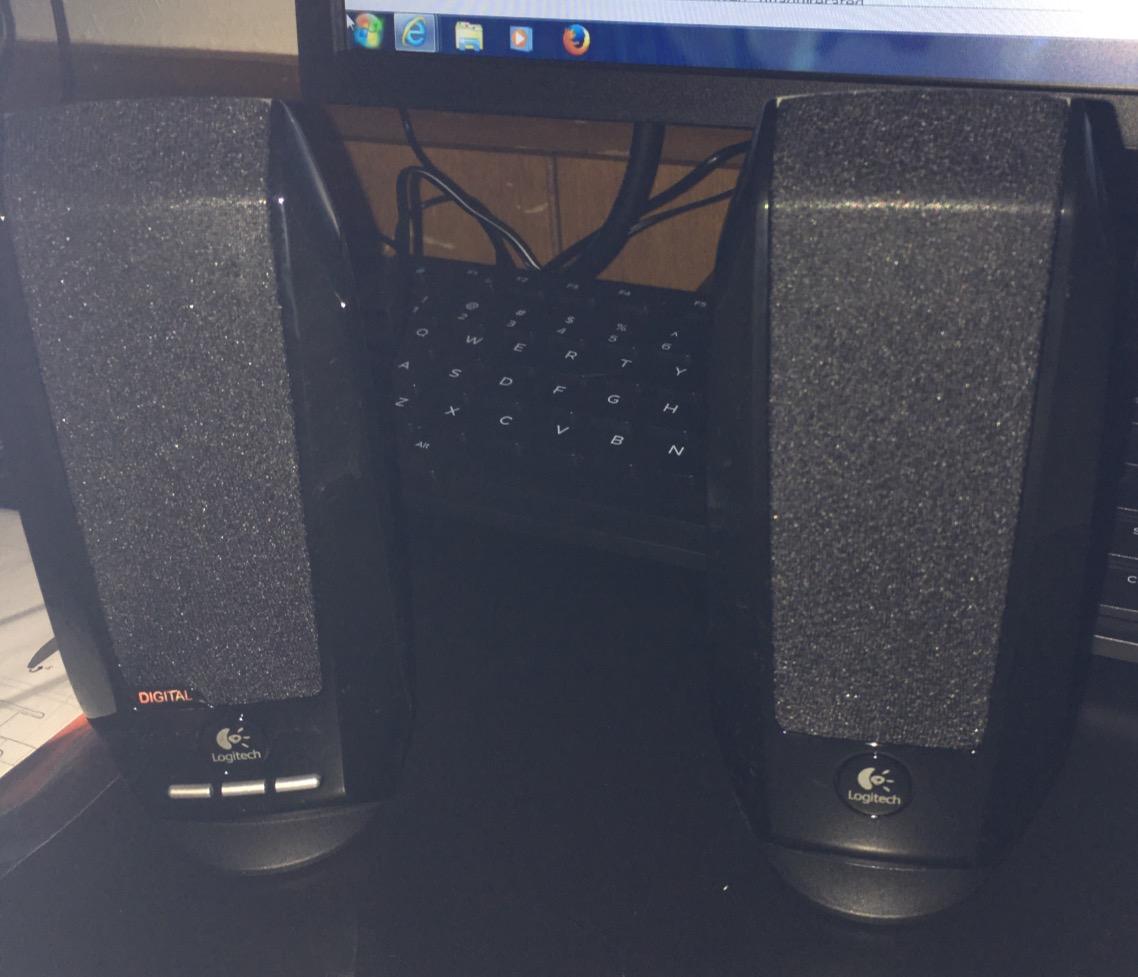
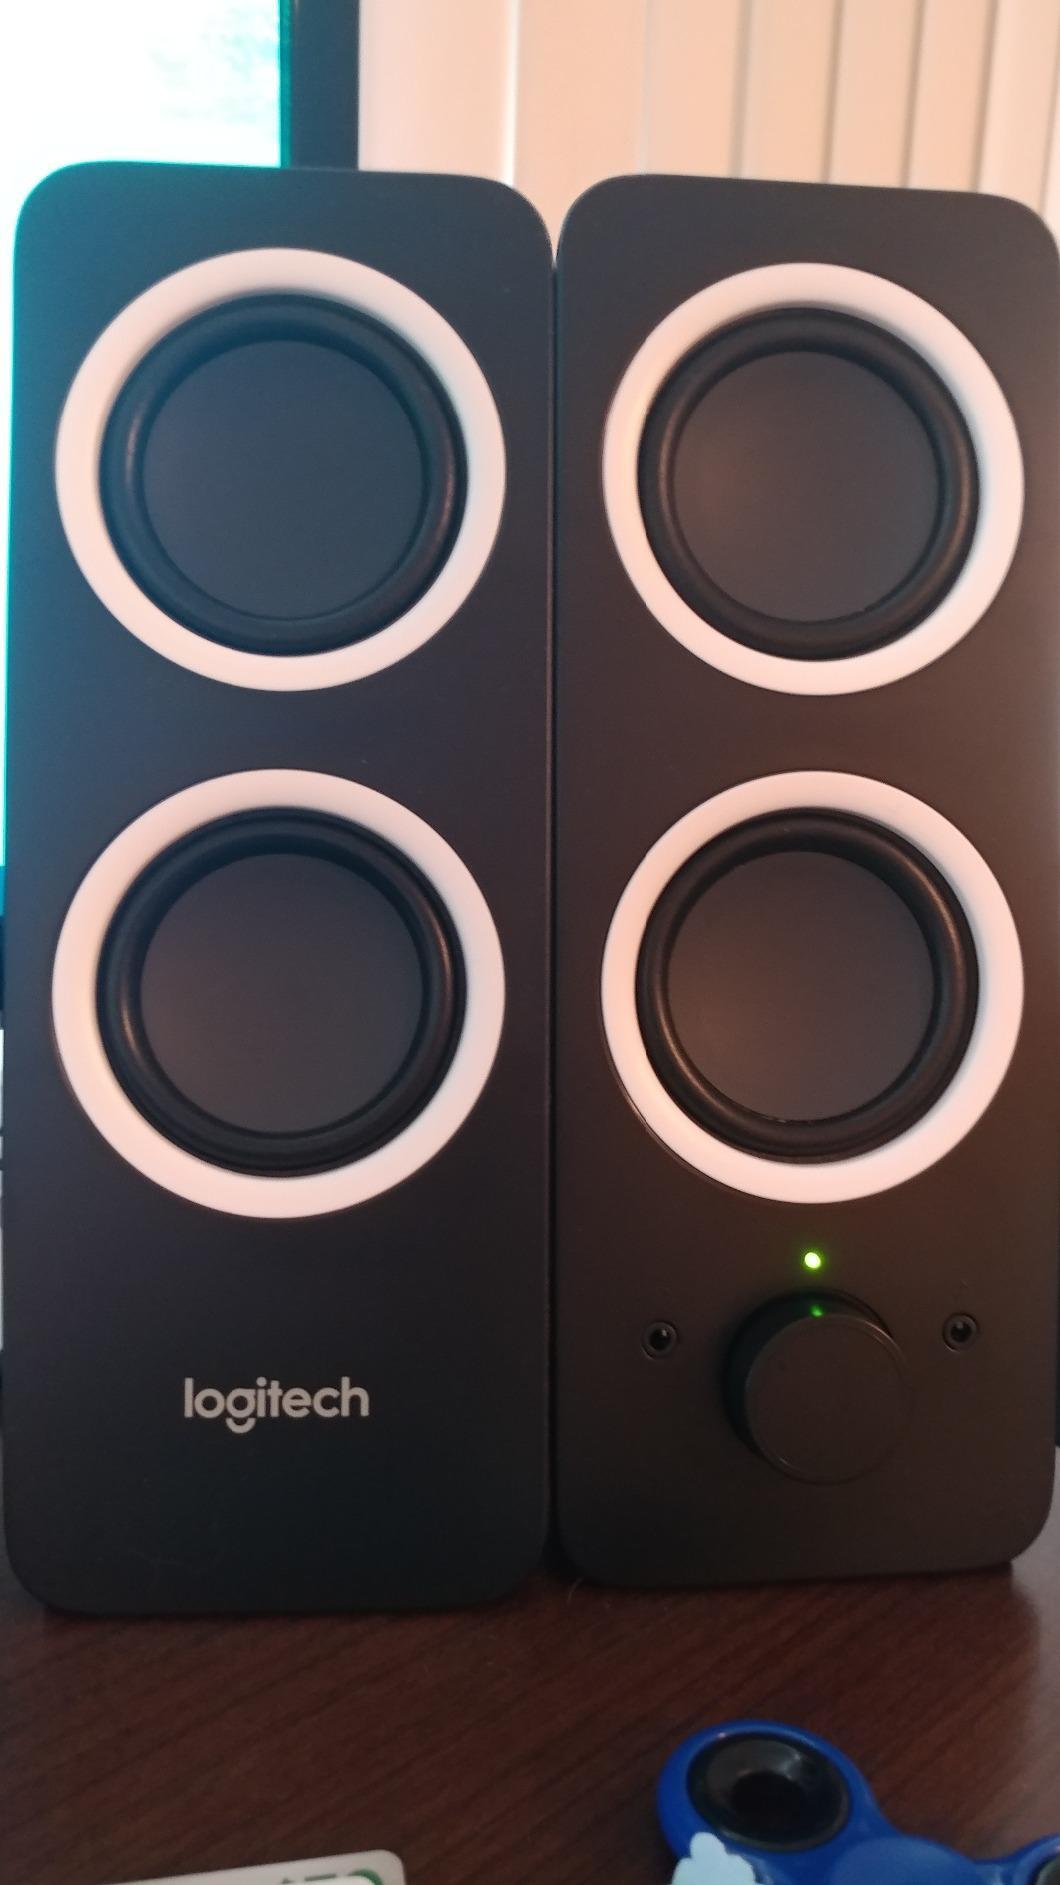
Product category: speaker
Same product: no